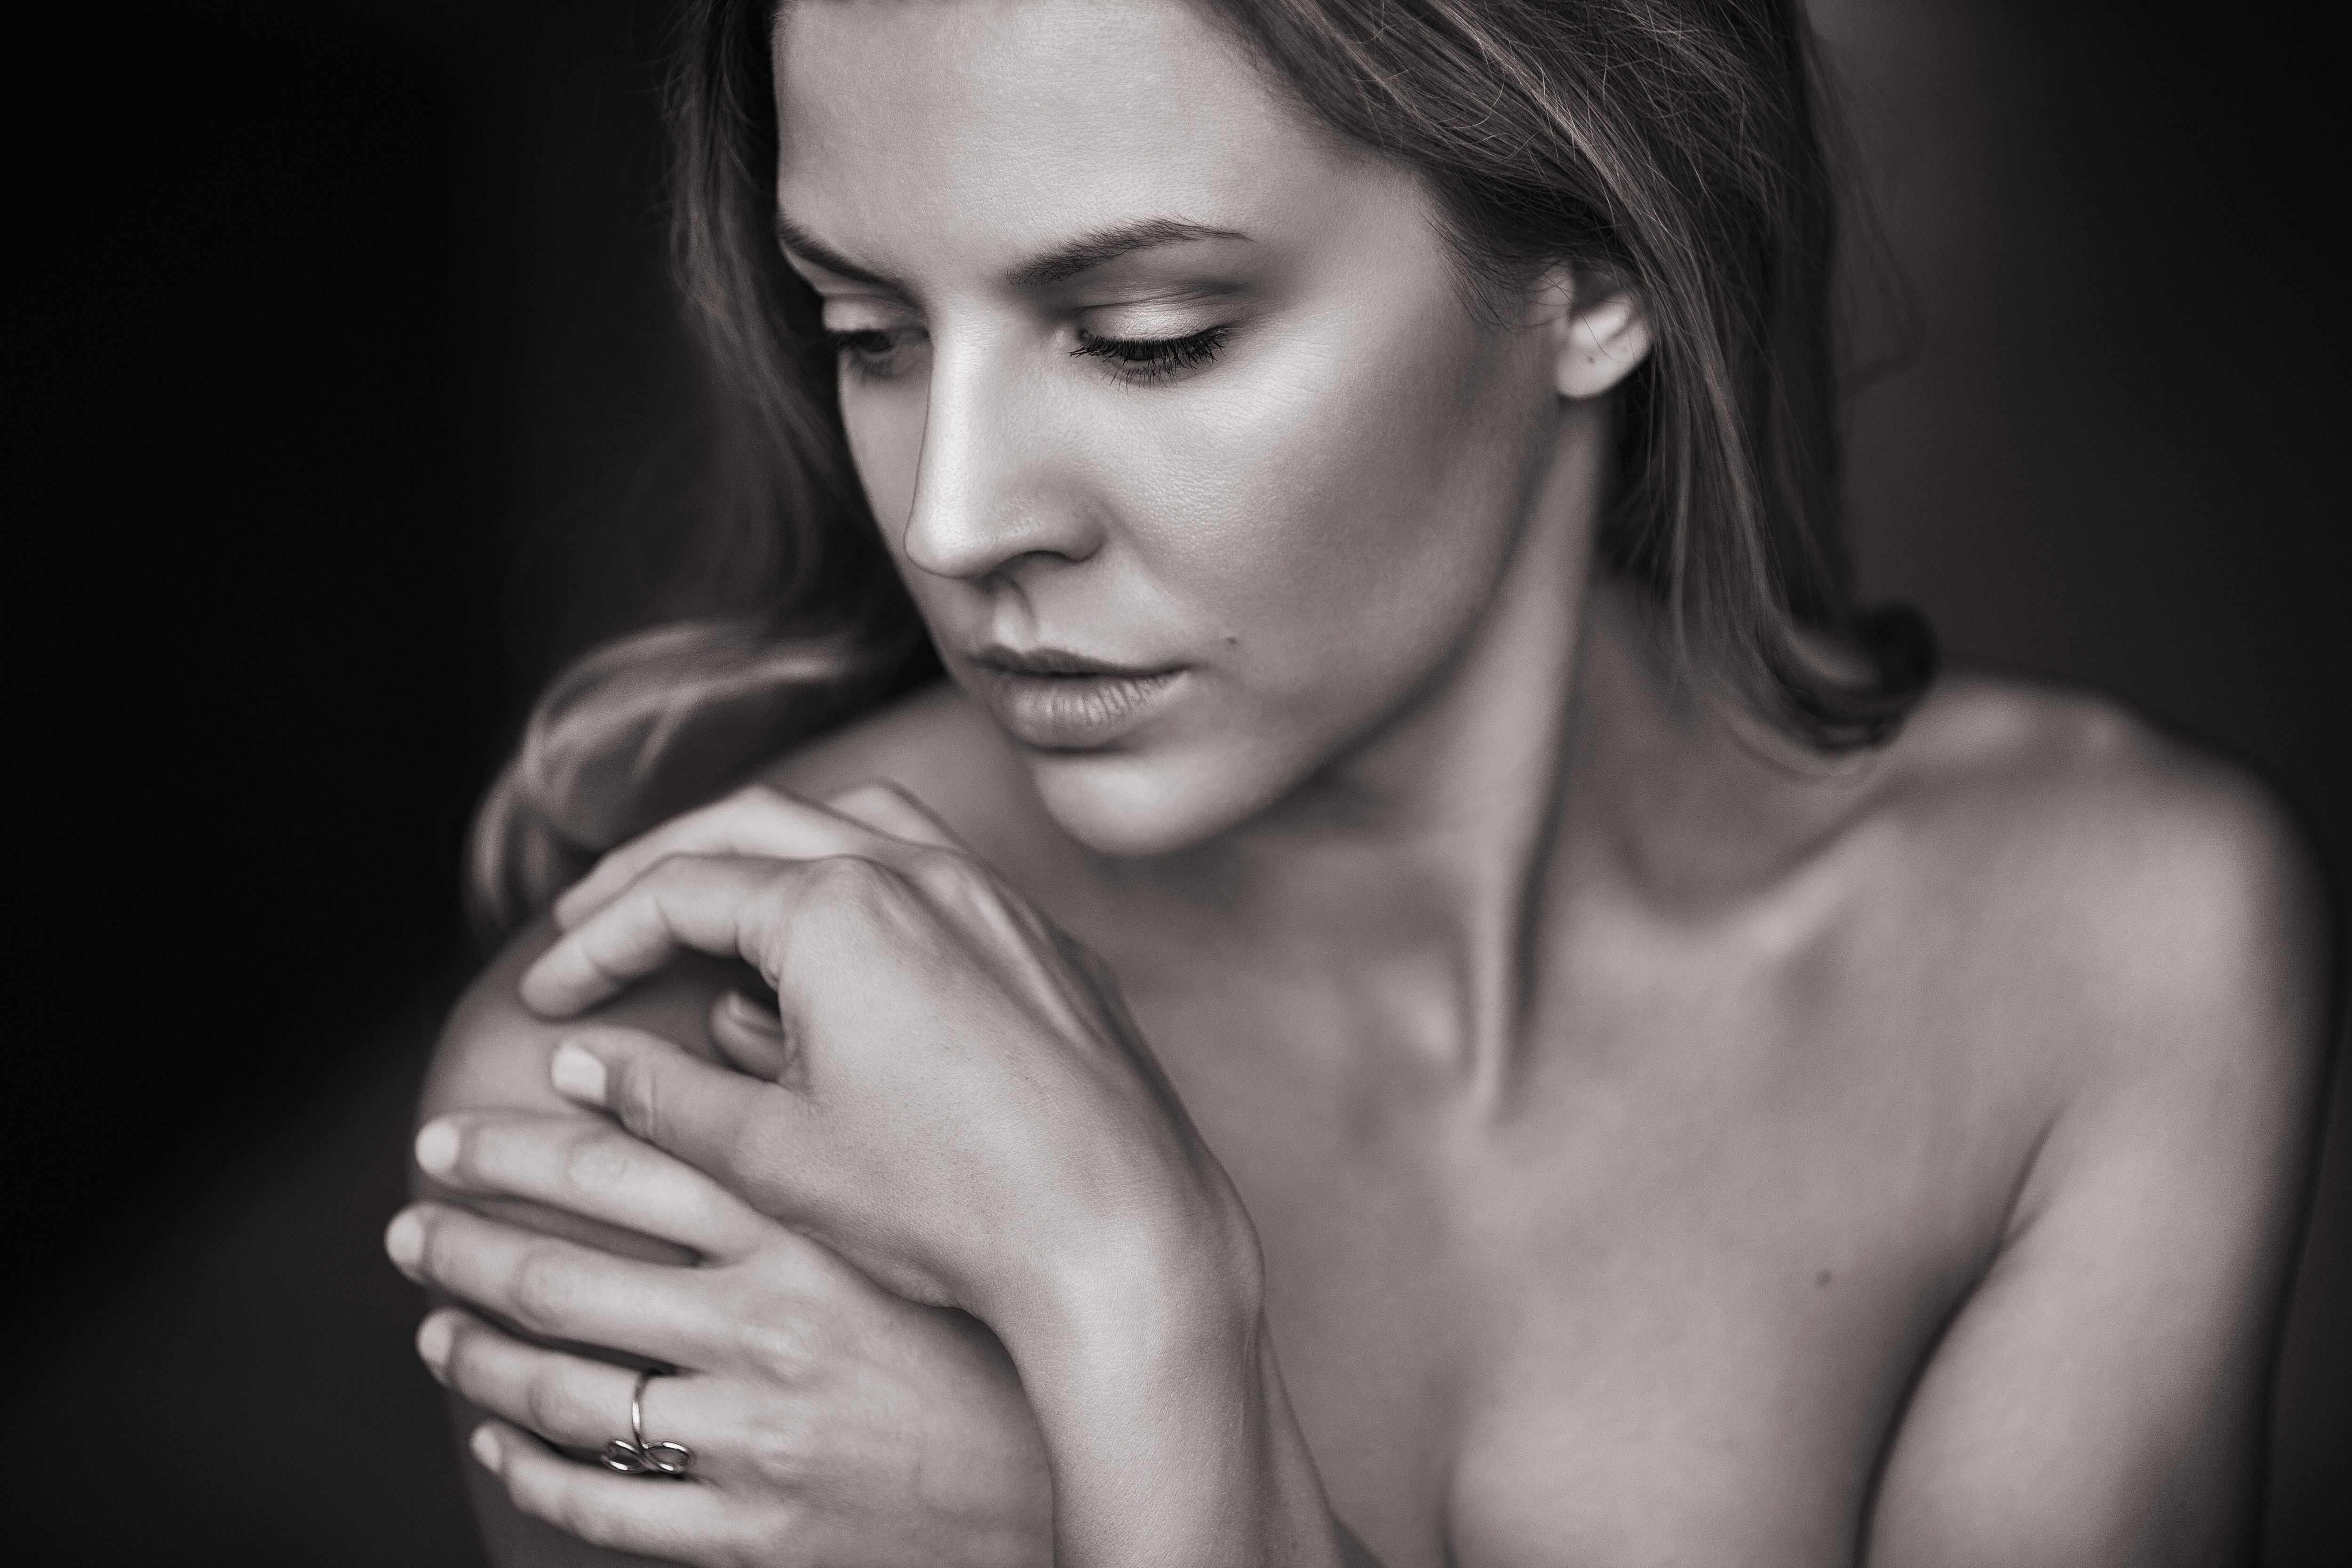
face, photograph, skin, shoulder, beauty, lip, black and white, monochrome photography, arm, nose, model, photography, muscle, eye, portrait, hand, chest, joint, cheek, monochrome, blond, close up, human, art model, photo shoot, neck, mouth, human body, portrait photography, trunk, flash photography, long hair, Barechested, jaw, abdomen, gesture, flesh, style, stomach, black hair